Lechenaultia biloba

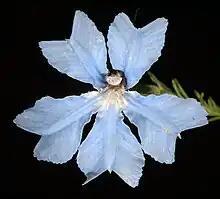
Flower detail

Lechenaultia biloba, commonly known as blue leschenaultia, is a species of flowering plant in the family Goodeniaceae and is endemic to the south-west of Western Australia. It is a glabrous herb or subshrub with spreading branches, almost no leaves, and yellow, tube-shaped flowers.